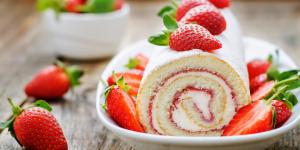
roll cake